Scarcliffe railway station

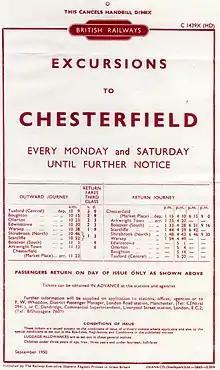
1950 Excursion Advert

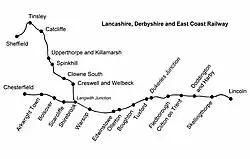
LD&ECR and Sheffield District Railway

Scarcliffe railway station is a former railway station in Scarcliffe, Derbyshire, England.